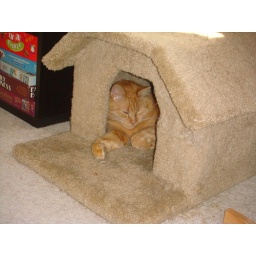
Napping in the cat house